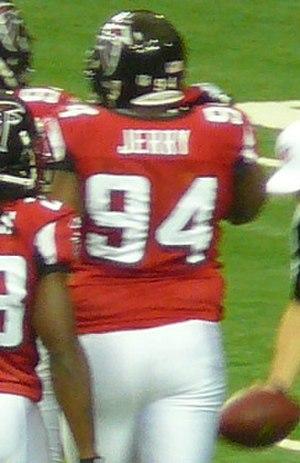
Peria Jerry est un joueur américain de football américain qui évoluait au poste de defensive tackle.